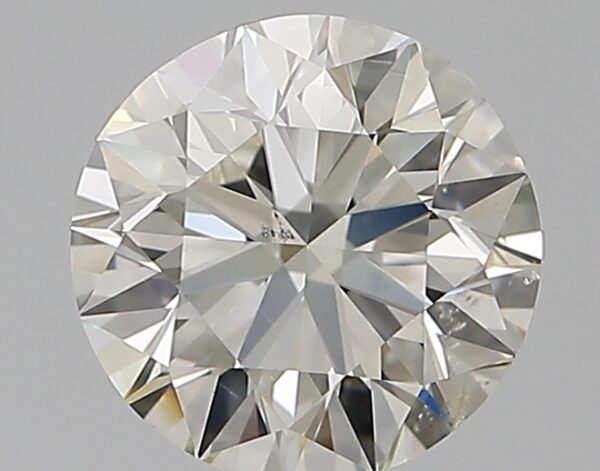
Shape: round
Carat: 1
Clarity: SI2
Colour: J
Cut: EX
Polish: EX
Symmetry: VG
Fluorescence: N
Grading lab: GIA
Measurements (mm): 6.31 x 6.4 x 3.98